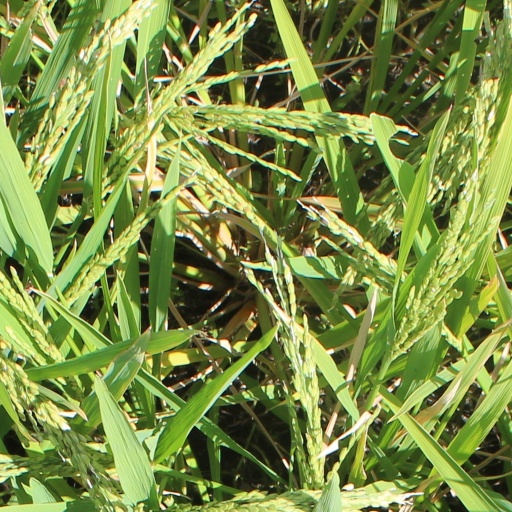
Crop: rice